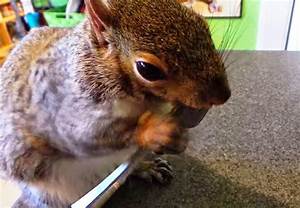
Label: squirrel